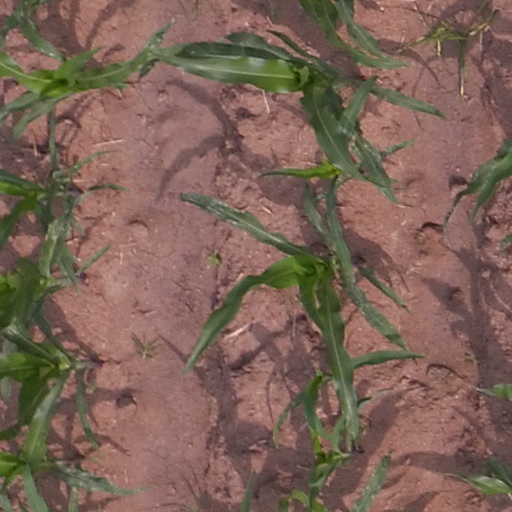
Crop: maize; corn